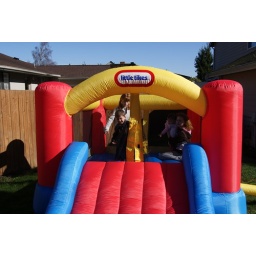
We played outside w/ the neighbor girls in my jumping castle